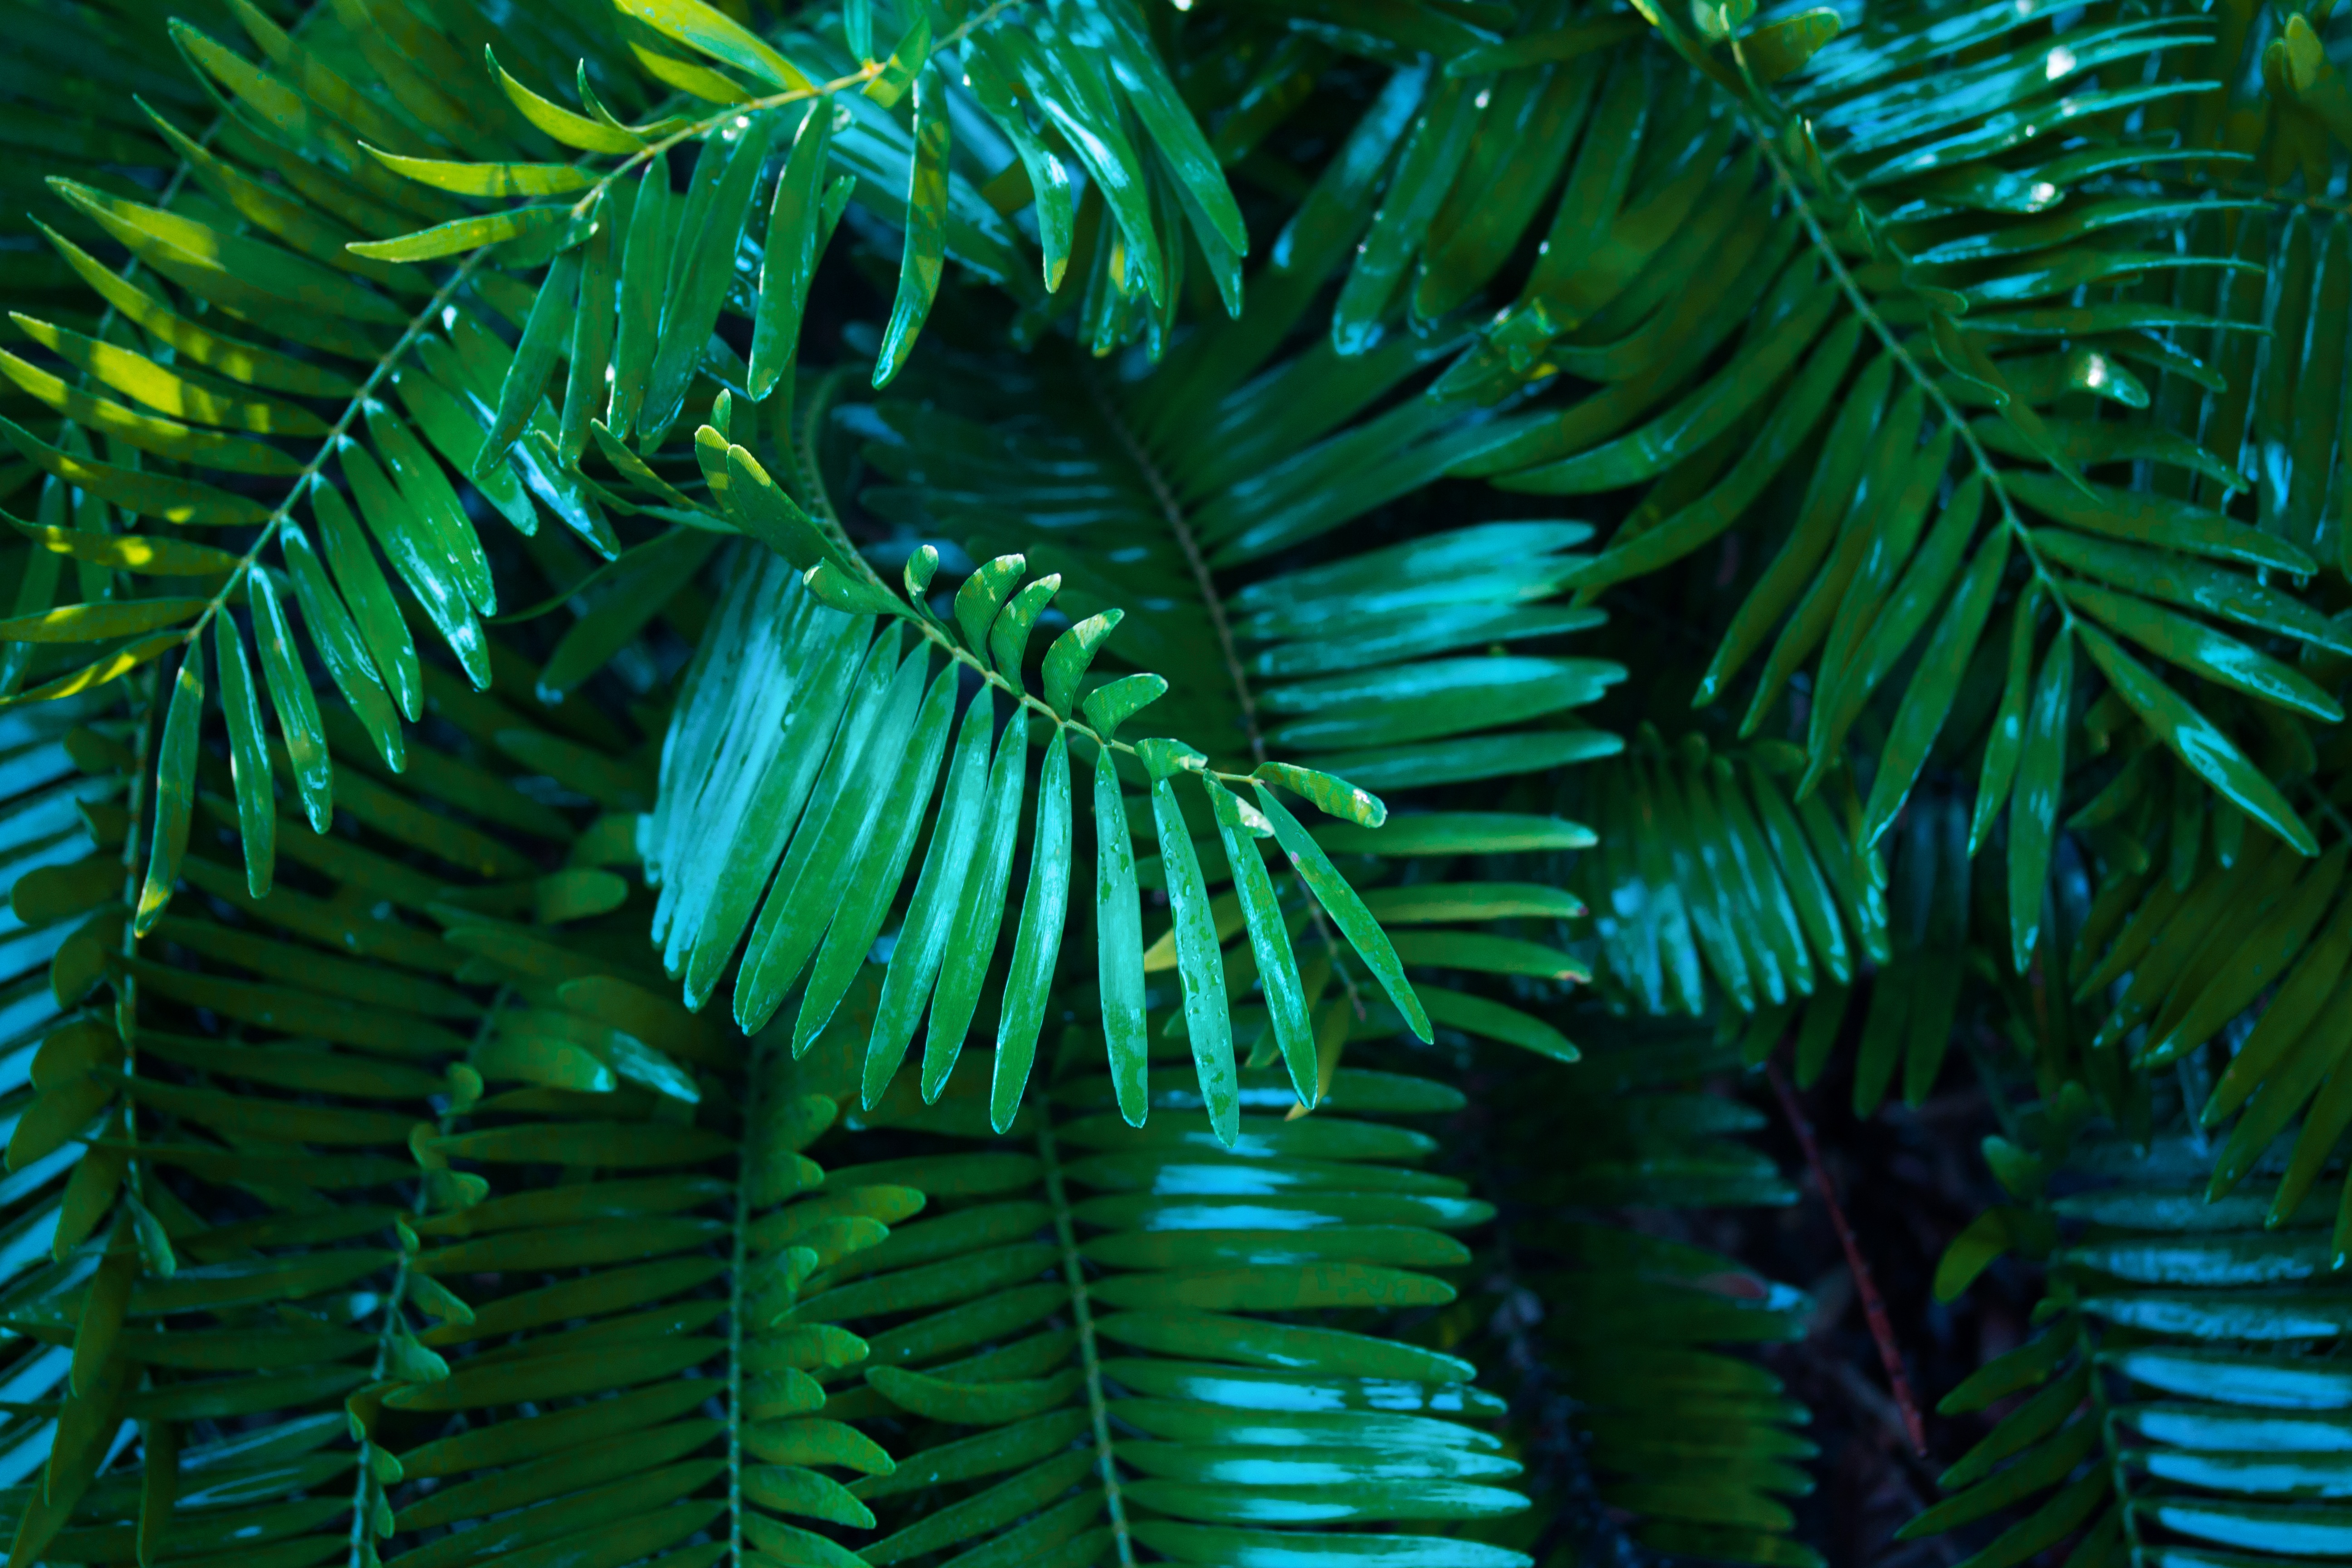
tree, forest, branch, plant, leaf, flower, green, jungle, park, botany, fir, flora, plants, leaves, outdoors, spruce, vegetation, rainforest, habitat, tropics, natural environment, plant stem, woody plant, land plant, arecales, palm family